Zürich Zoologischer Garten

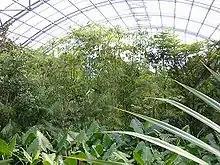
Interior of the Masoala Hall

The Zoo Zurich is a zoo located in Zurich, Switzerland. Opened in 1929, it is the third oldest zoo in Switzerland (after Basel and Arth-Goldau) and it accumulated a collection of 2,200 specimens of 300 species by its seventy-fifth year. It is located on Zürichbergstrasse, on the lower reaches of the Zürichberg in the Fluntern quarter.